Pepe Massot

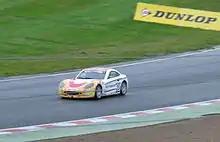
Pepe Massot in a Ginetta G40 at Brands Hatch, 21st Oct 2012

In 2012 Pepe Massot decided to try racing in the Ginetta Junior championship, initially with just the first two of the season's ten meetings.